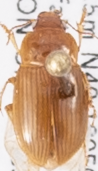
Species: Amara quenseli
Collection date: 2018-07-03
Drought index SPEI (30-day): -1.442
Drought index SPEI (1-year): -1.01
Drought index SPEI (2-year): -0.88